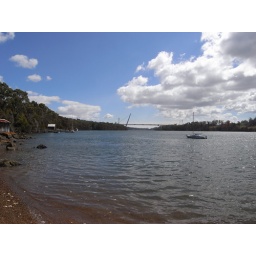
This is where I spent my childhood - skipping stones and messing about in boats ...